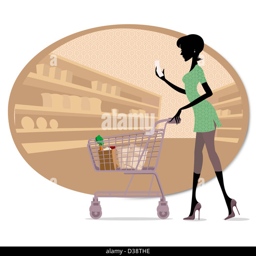
woman shopping in a departmental store